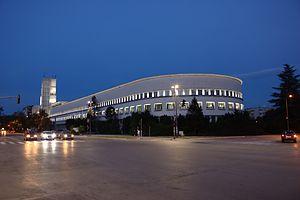
Le complexe de la Banovine à Novi Sad est un bâtiment gouvernemental situé à Novi Sad, la capitale de la province autonome de Voïvodine, en Serbie. En raison de sa valeur patrimoniale, à la fois historique et architecturale, il est inscrit sur la liste des monuments culturels protégés de la République de Serbie.